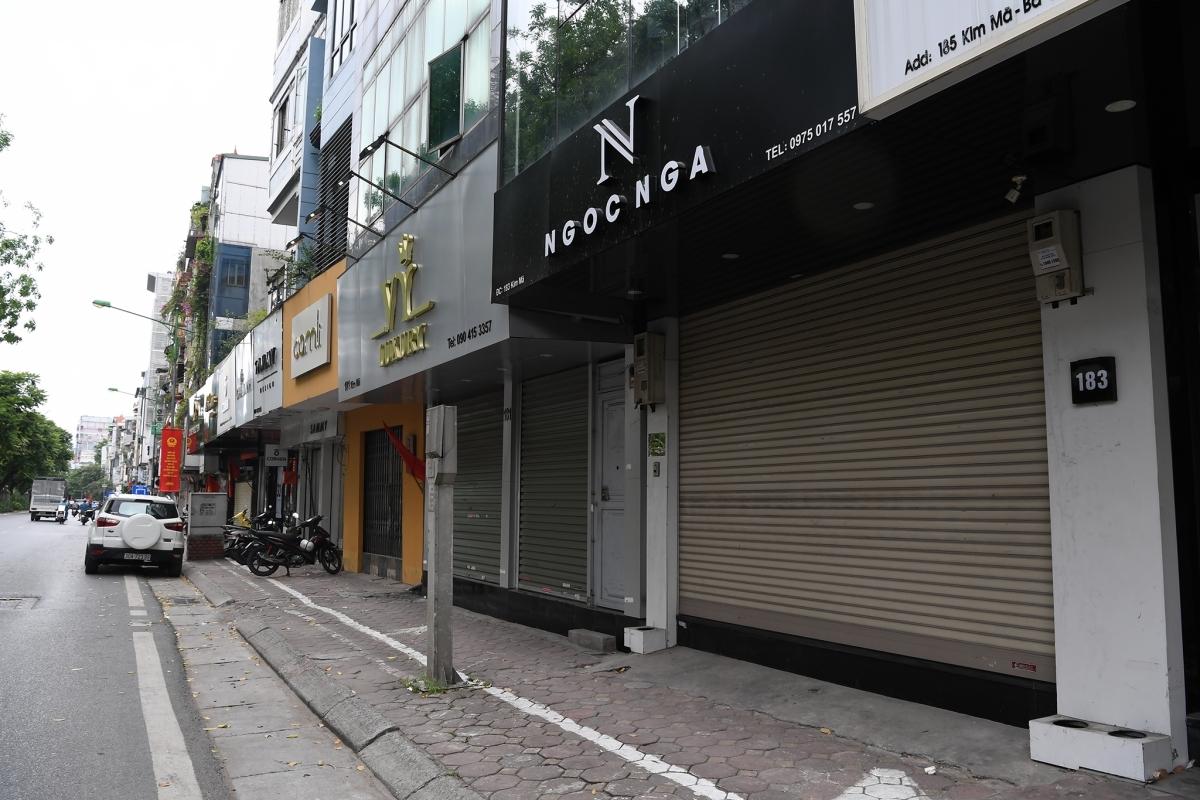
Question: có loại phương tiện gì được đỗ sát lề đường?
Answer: có xe ô tô đỗ sát lề đường